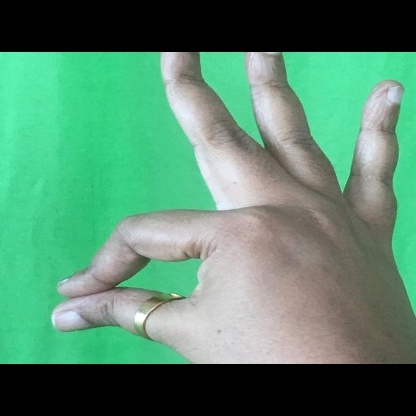
Mudra: Hamsasyam